Nathaniel Parker Willis

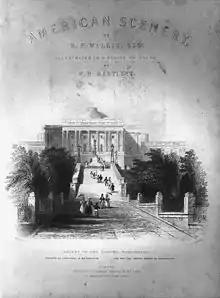
"American Scenery" by N. P. Willis with illustration by William Henry Bartlett, 1840.

Despite this popularity, he was censured by some critics for indiscretion in reporting private conversations. At one point he fought a bloodless duel with Captain Frederick Marryat, then editor of the "Metropolitan Magazine", after Willis sent a private letter of Marryat's to George Pope Morris, who had it printed. Still, in 1835 Willis was popular enough to introduce Henry Wadsworth Longfellow to important literary figures in England, including Ada Byron, daughter of Lord Byron.